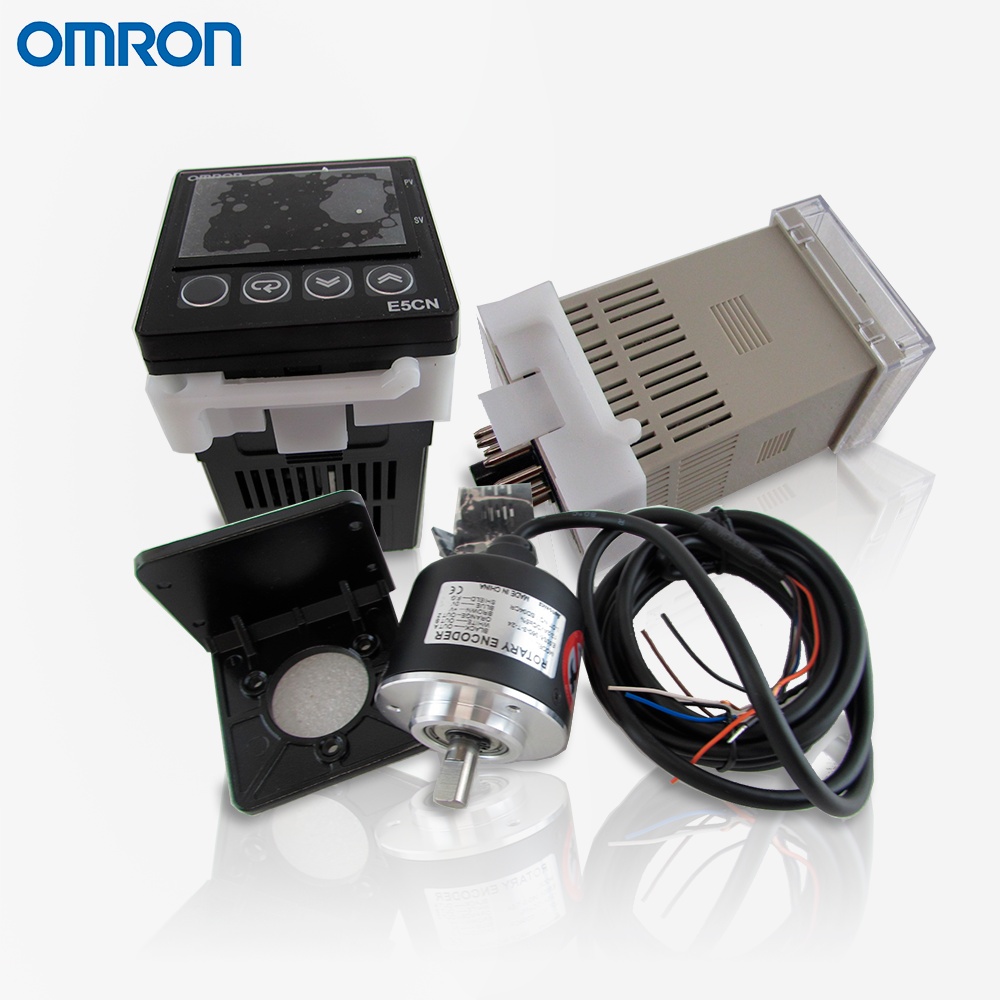
E3FA-DP24 Omron Sensor
Item Number: E3FA-DP24 Brand: Omron Item Category: Sensor Series: E2E Type: Inductive Proximity Shipping: 3-5Days Datasheets, Documents & Links Popular products from Omron
Brand: MITKCO
Category: Hardware > Tools > Measuring Tools & Sensors > Probes & Finders